Gabriella Tóth (footballer)

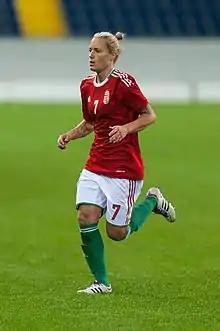
Tóth with Hungary in 2014

Gabriella Tóth (born 16 December 1986) is a Hungarian former footballer who played as a midfielder, most notably for Werder Bremen in the Bundesliga and the Hungary national team. She retired at the end of the 2021–22 season.